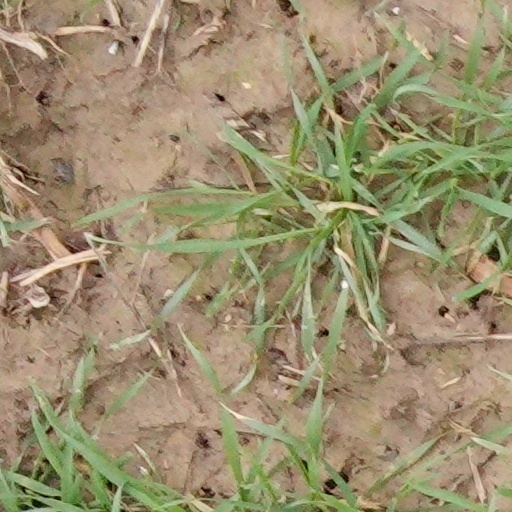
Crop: wheat